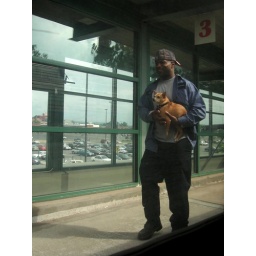
this fellow was carrying around a cute dog and waving to people inside the train frequently. very odd.